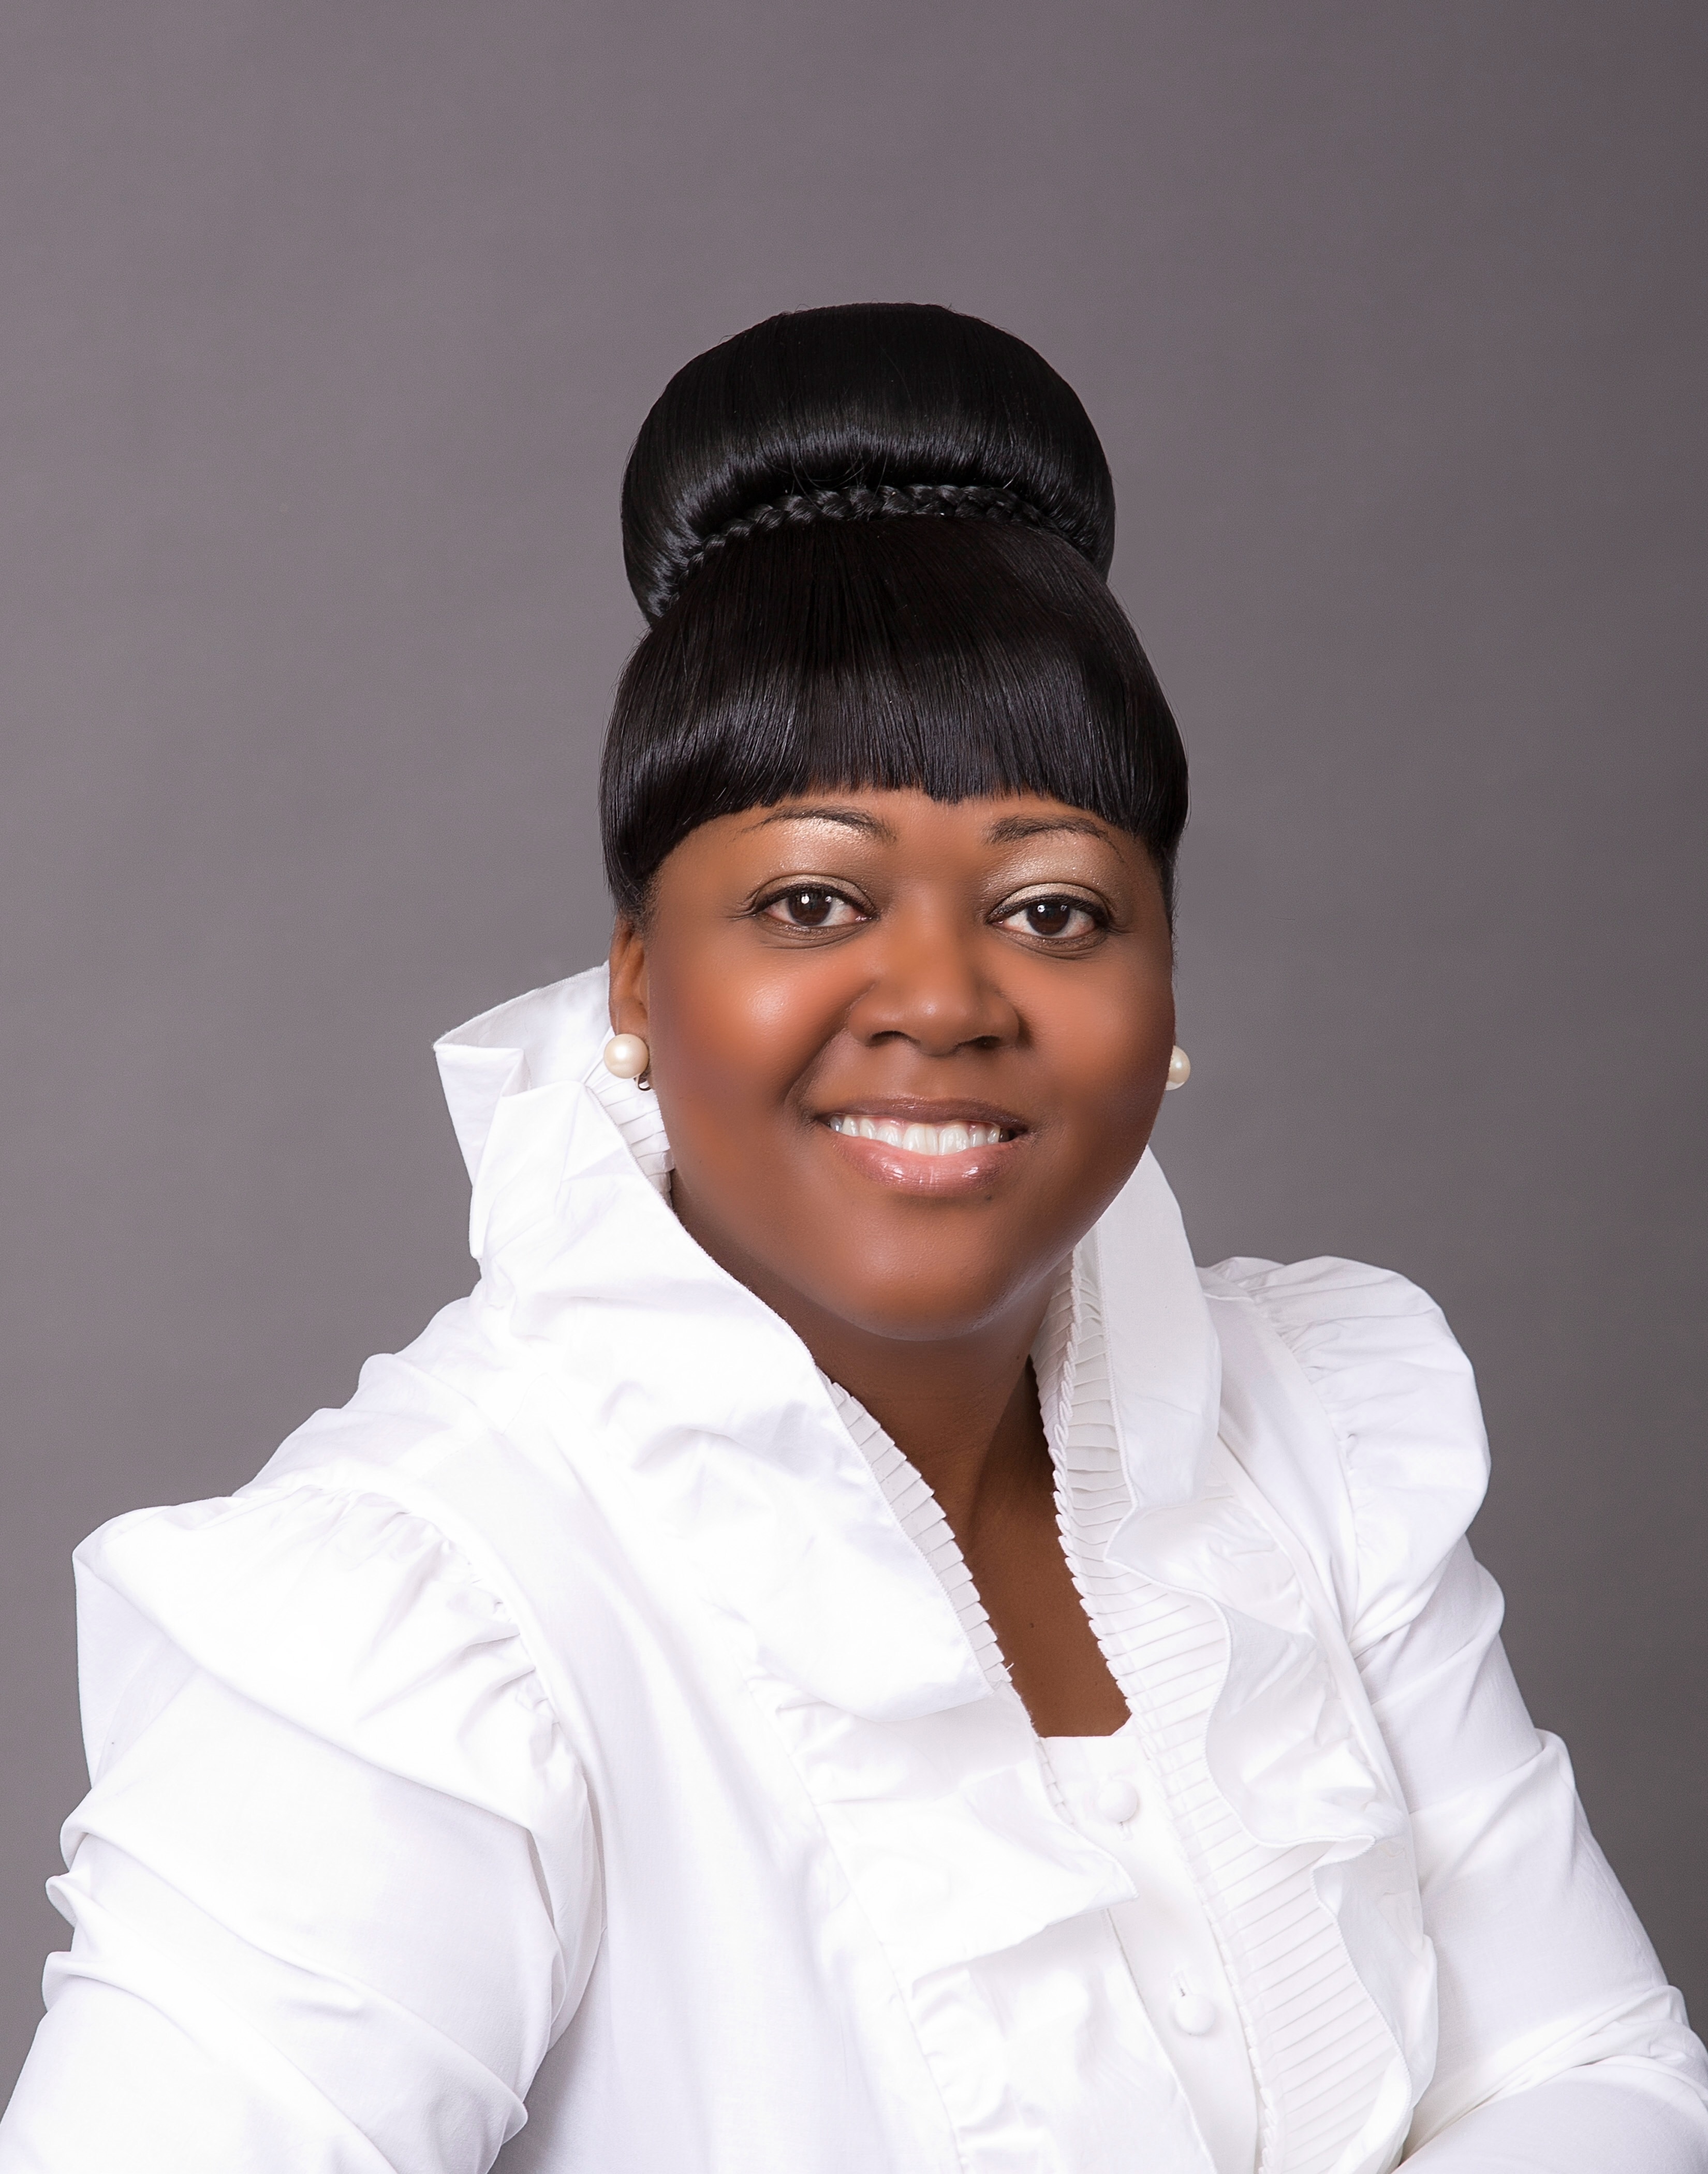
person, white, singer, portrait, model, profession, clothing, hairstyle, smile, cap, head, beauty, photo shoot